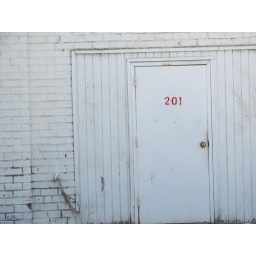
I think this building used to be the warehouse for the electric coop in my hometown.